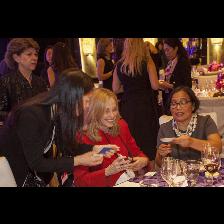
Label: Human